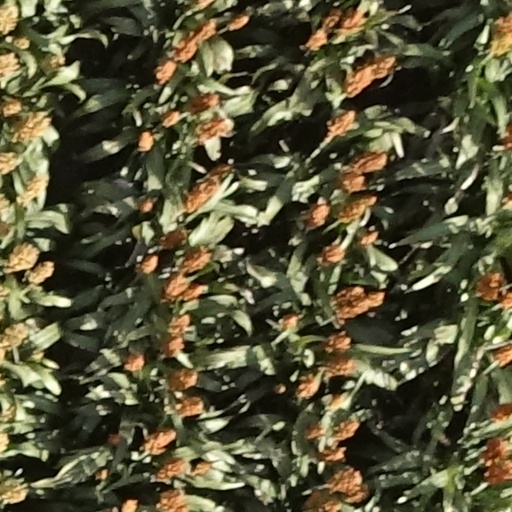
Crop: sorghum